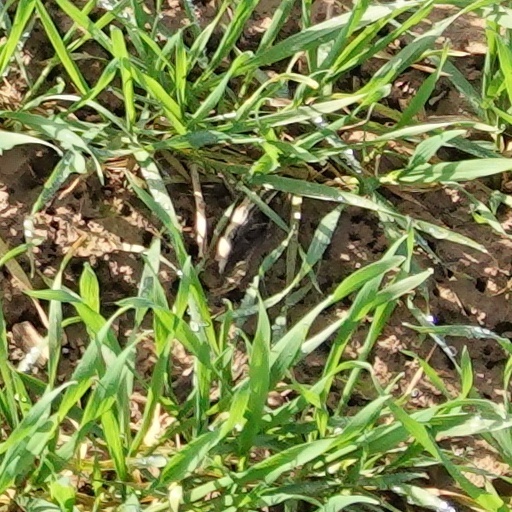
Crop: wheat